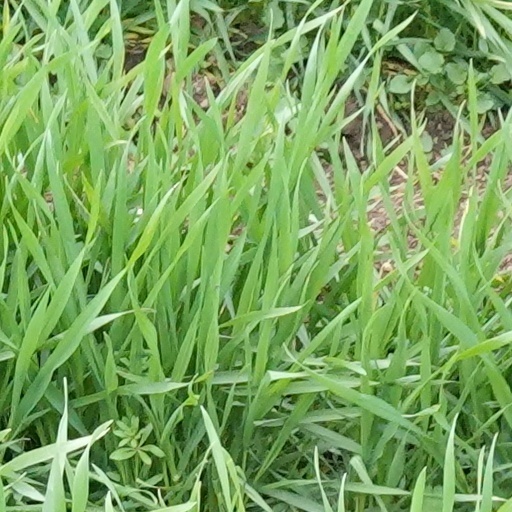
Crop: wheat